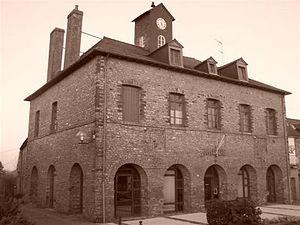
Mairie de Saint Germain sur Ille (35)